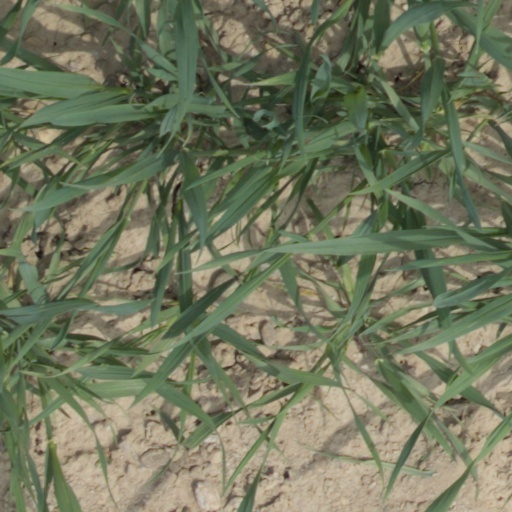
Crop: wheat